The Real Housewives of Atlanta season 12

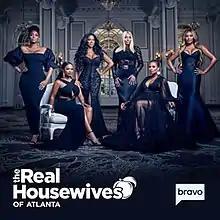

The twelfth season of "The Real Housewives of Atlanta", an American reality television series, is broadcast on Bravo and it premiered on November 3, 2019, and is primarily filmed in Atlanta, Georgia. Its executive producers are Steven Weinstock, Glenda Hersh, Lauren Eskelin, Lorraine Haughton-Lawson, Luke Neslage, Glenda Cox, Joye Chin, and Andy Cohen.